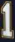
Number: 1